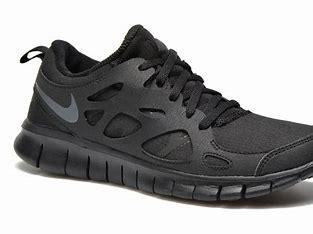
Brand: Nike
Model: Free Run 2